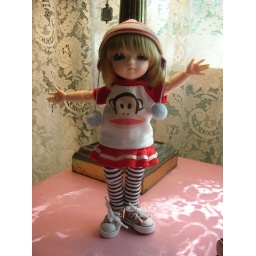
Dakota in her monkey shirt and monkey high tops.